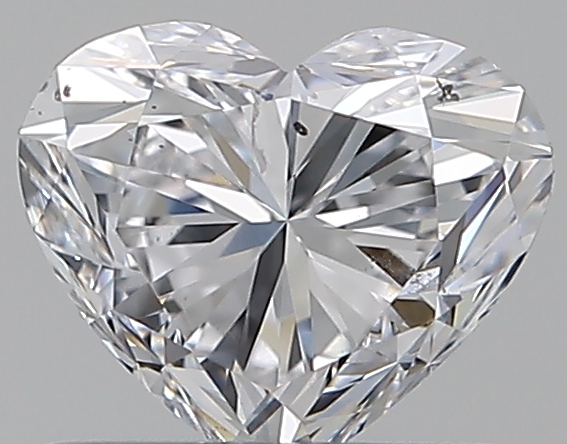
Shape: heart
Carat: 0.7
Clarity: SI2
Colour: D
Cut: EX
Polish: EX
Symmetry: VG
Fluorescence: N
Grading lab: GIA
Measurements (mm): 5.16 x 6.1 x 3.69